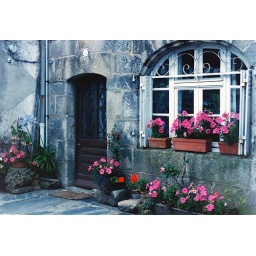
A small courtyard in Brittany France with period window and door complete with window boxes and flowers